Western Atlantic seabream

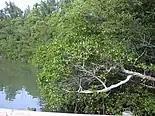
Mangrove swamps, such as these in Florida, provide excellent habitat for the Western Atlantic seabream.

Western Atlantic seabream are known from waters off New Jersey and the northern Gulf of Mexico, south to Argentina. Oddly, they are not found near the Bahamas, though they are known from many other parts of the West Indies.